The Children of Sanchez (book)

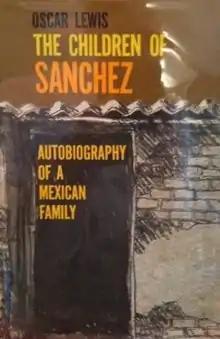
First edition

The Children of Sanchez is a 1961 book by American anthropologist Oscar Lewis about a Mexican family living in the Mexico City slum of Tepito, which he studied as part of his program to develop his concept of culture of poverty. The book is subtitled "Autobiography of a Mexican family". According to the dedication by the author in the opening pages of the book, the actual last name of the family is not "Sanchez", in order to maintain the privacy of the family members.